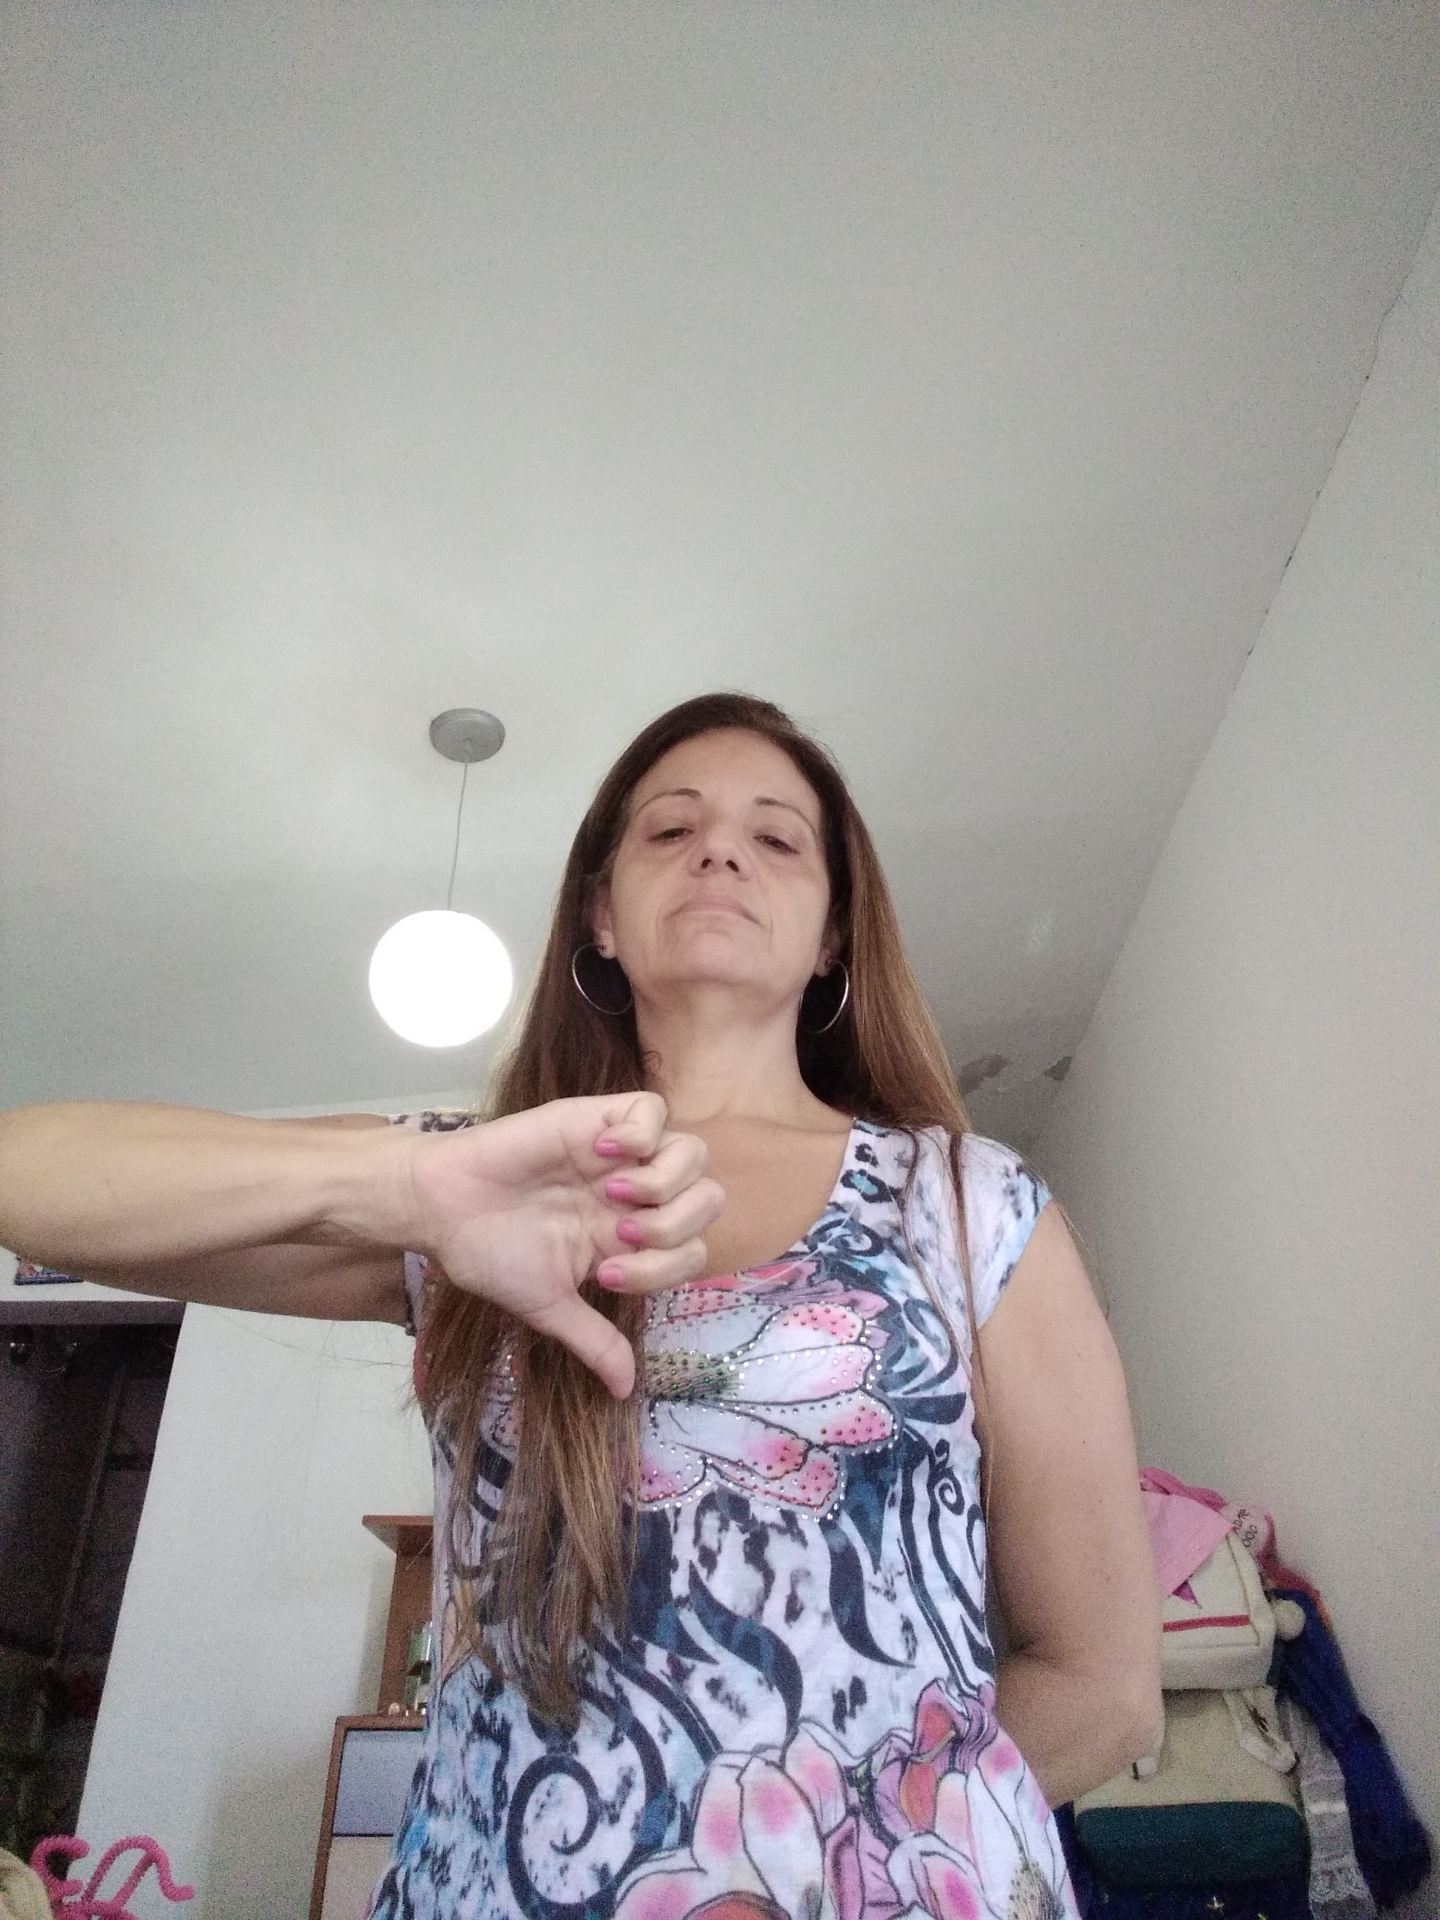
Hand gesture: dislike